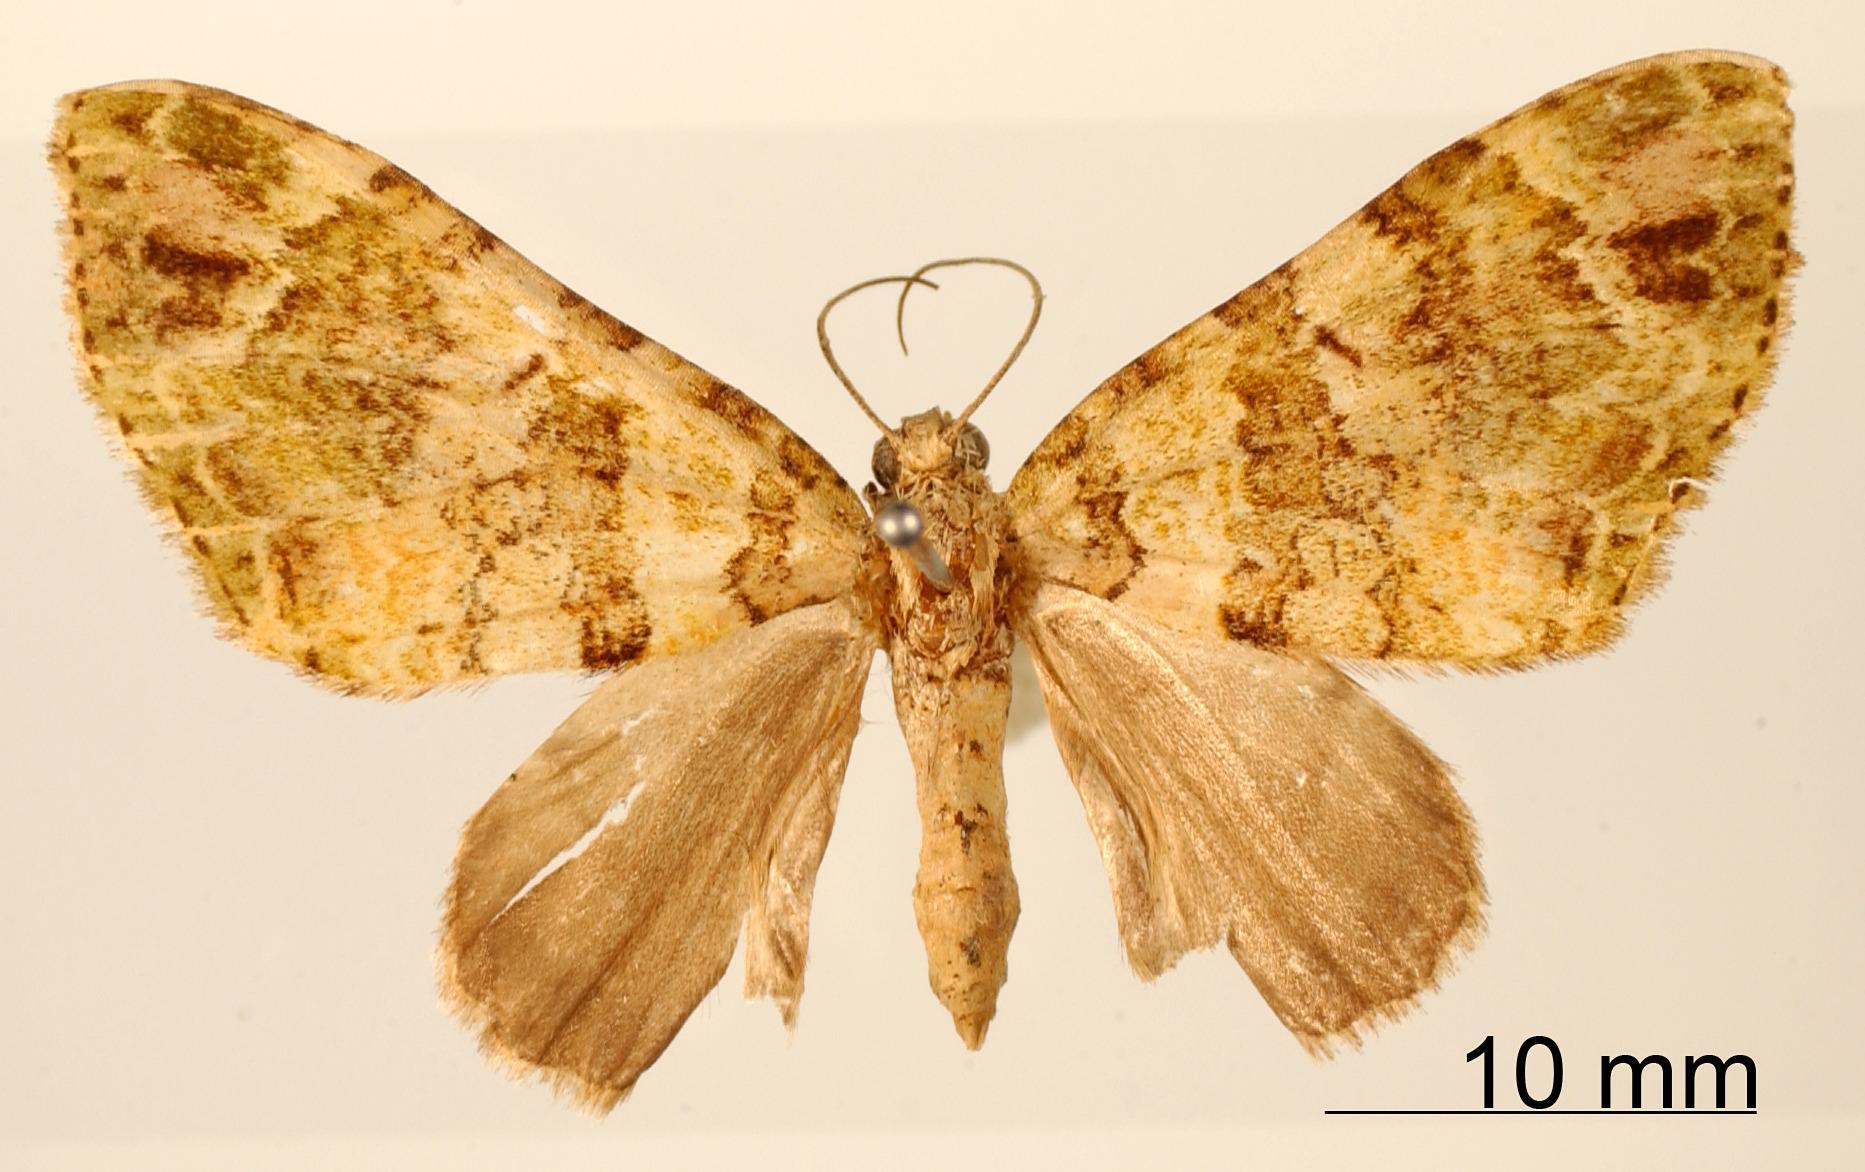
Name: Hammaptera trochilarioides
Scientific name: Hammaptera trochilarioides Dognin, 1901
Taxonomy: Animalia, Arthropoda, Insecta, Lepidoptera, Geometridae, Larentiinae
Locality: Environs de Loja, Ecuador